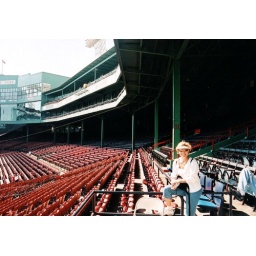
Tina poses in the left field seats at Fenway Park in Boston.